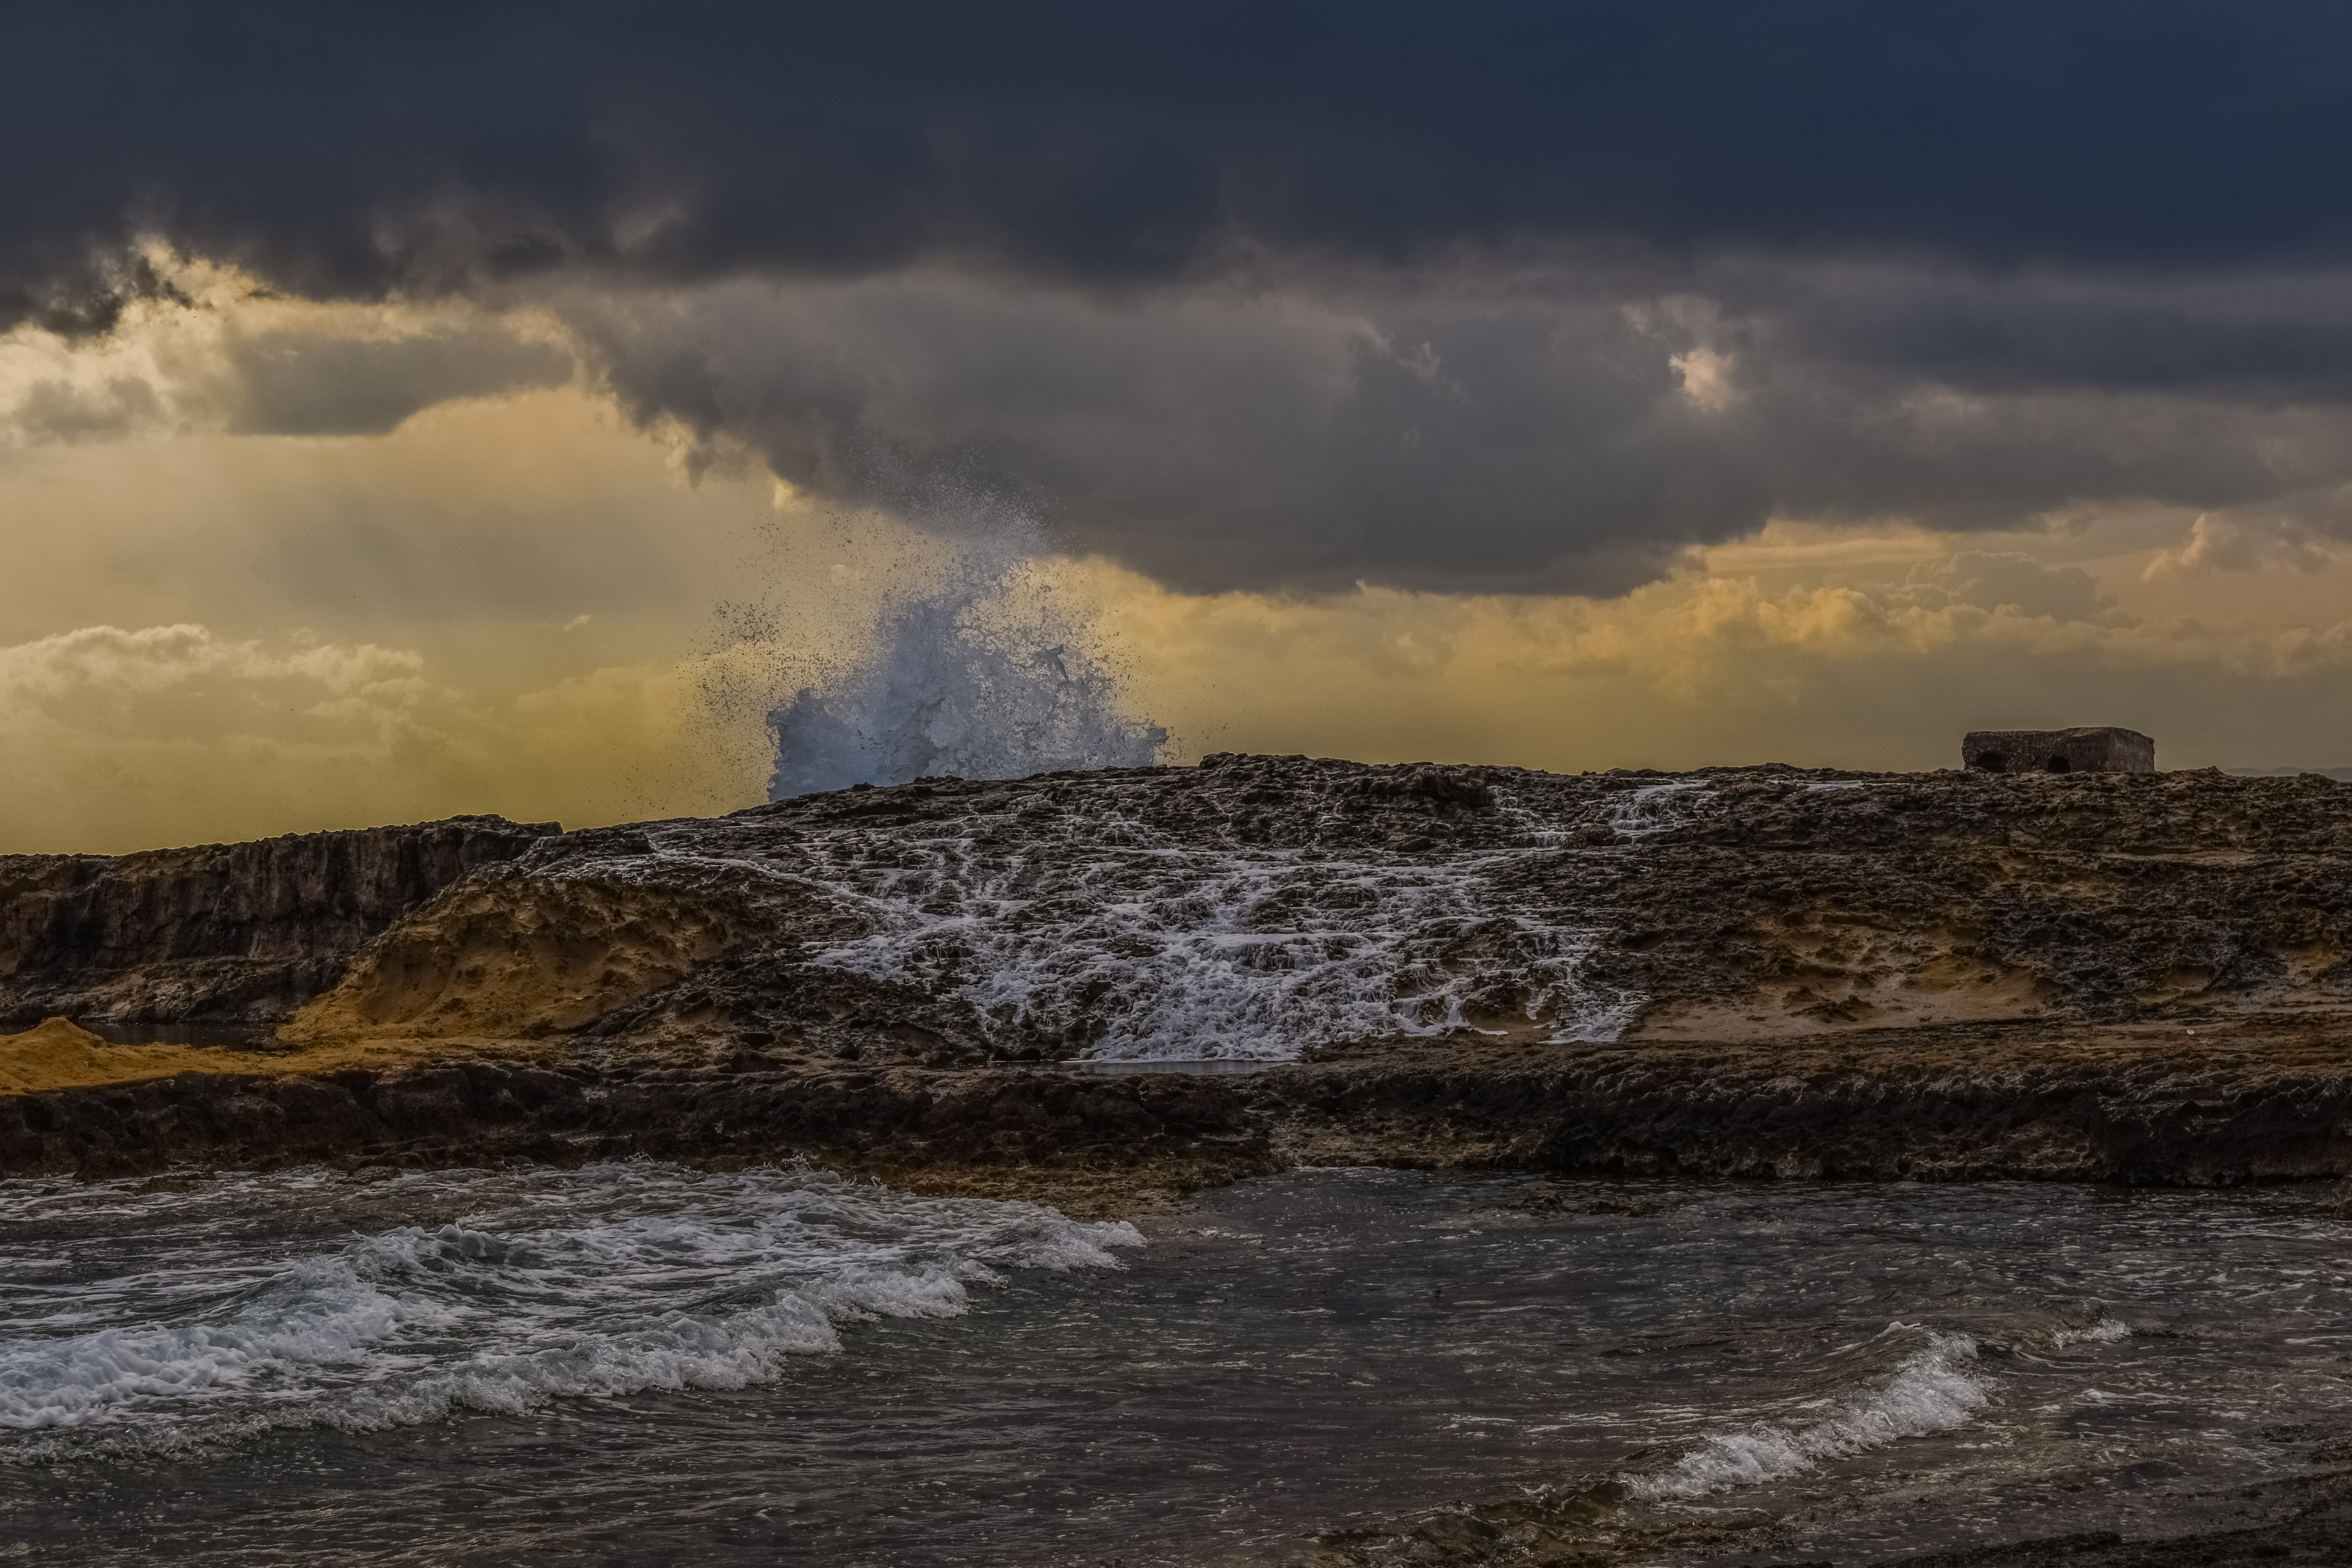
beach, landscape, sea, coast, water, nature, rock, ocean, horizon, snow, cloud, sky, sunrise, sunset, sunlight, morning, shore, wave, dawn, dusk, foam, evening, reflection, splash, spray, weather, storm, loch, cyprus, smashing, smash, meteorological phenomenon, xylofagou, atmospheric phenomenon, wind wave